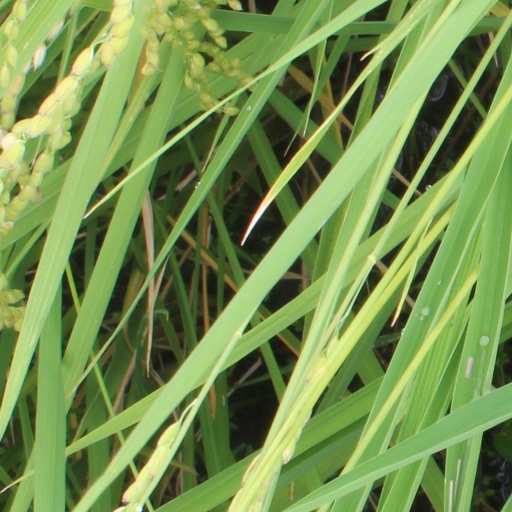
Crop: rice